Albemarle Sound

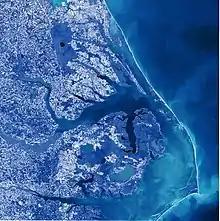
Satellite image of Albemarle Sound

Albemarle Sound is a large estuary on the coast of North Carolina in the United States located at the confluence of a group of rivers, including the Chowan and Roanoke. It is separated from the Atlantic Ocean by the Currituck Banks, a barrier peninsula upon which the town of Kitty Hawk is located, at the eastern edge of the sound, and part of the greater Outer Banks region. Roanoke Island is situated at the southeastern corner of the sound, where it connects to Pamlico Sound. Much of the water in the Albemarle Sound is brackish or fresh, as opposed to the saltwater of the ocean, as a result of river water pouring into the sound.